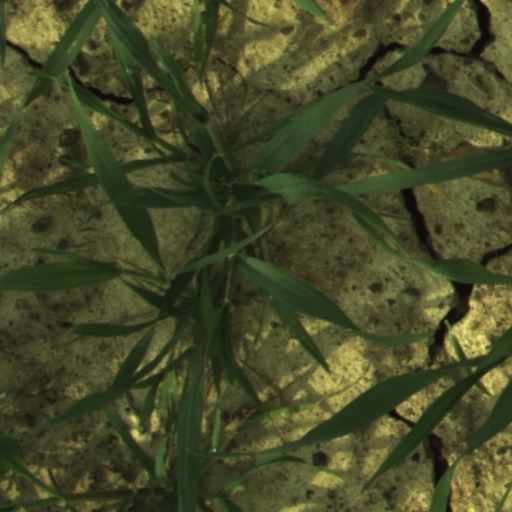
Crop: wheat